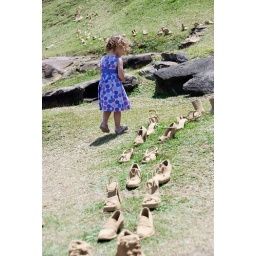
step by step inch by inch ... towards the precipice by Brenner and Medwell. This was great the little girl following them was so cute